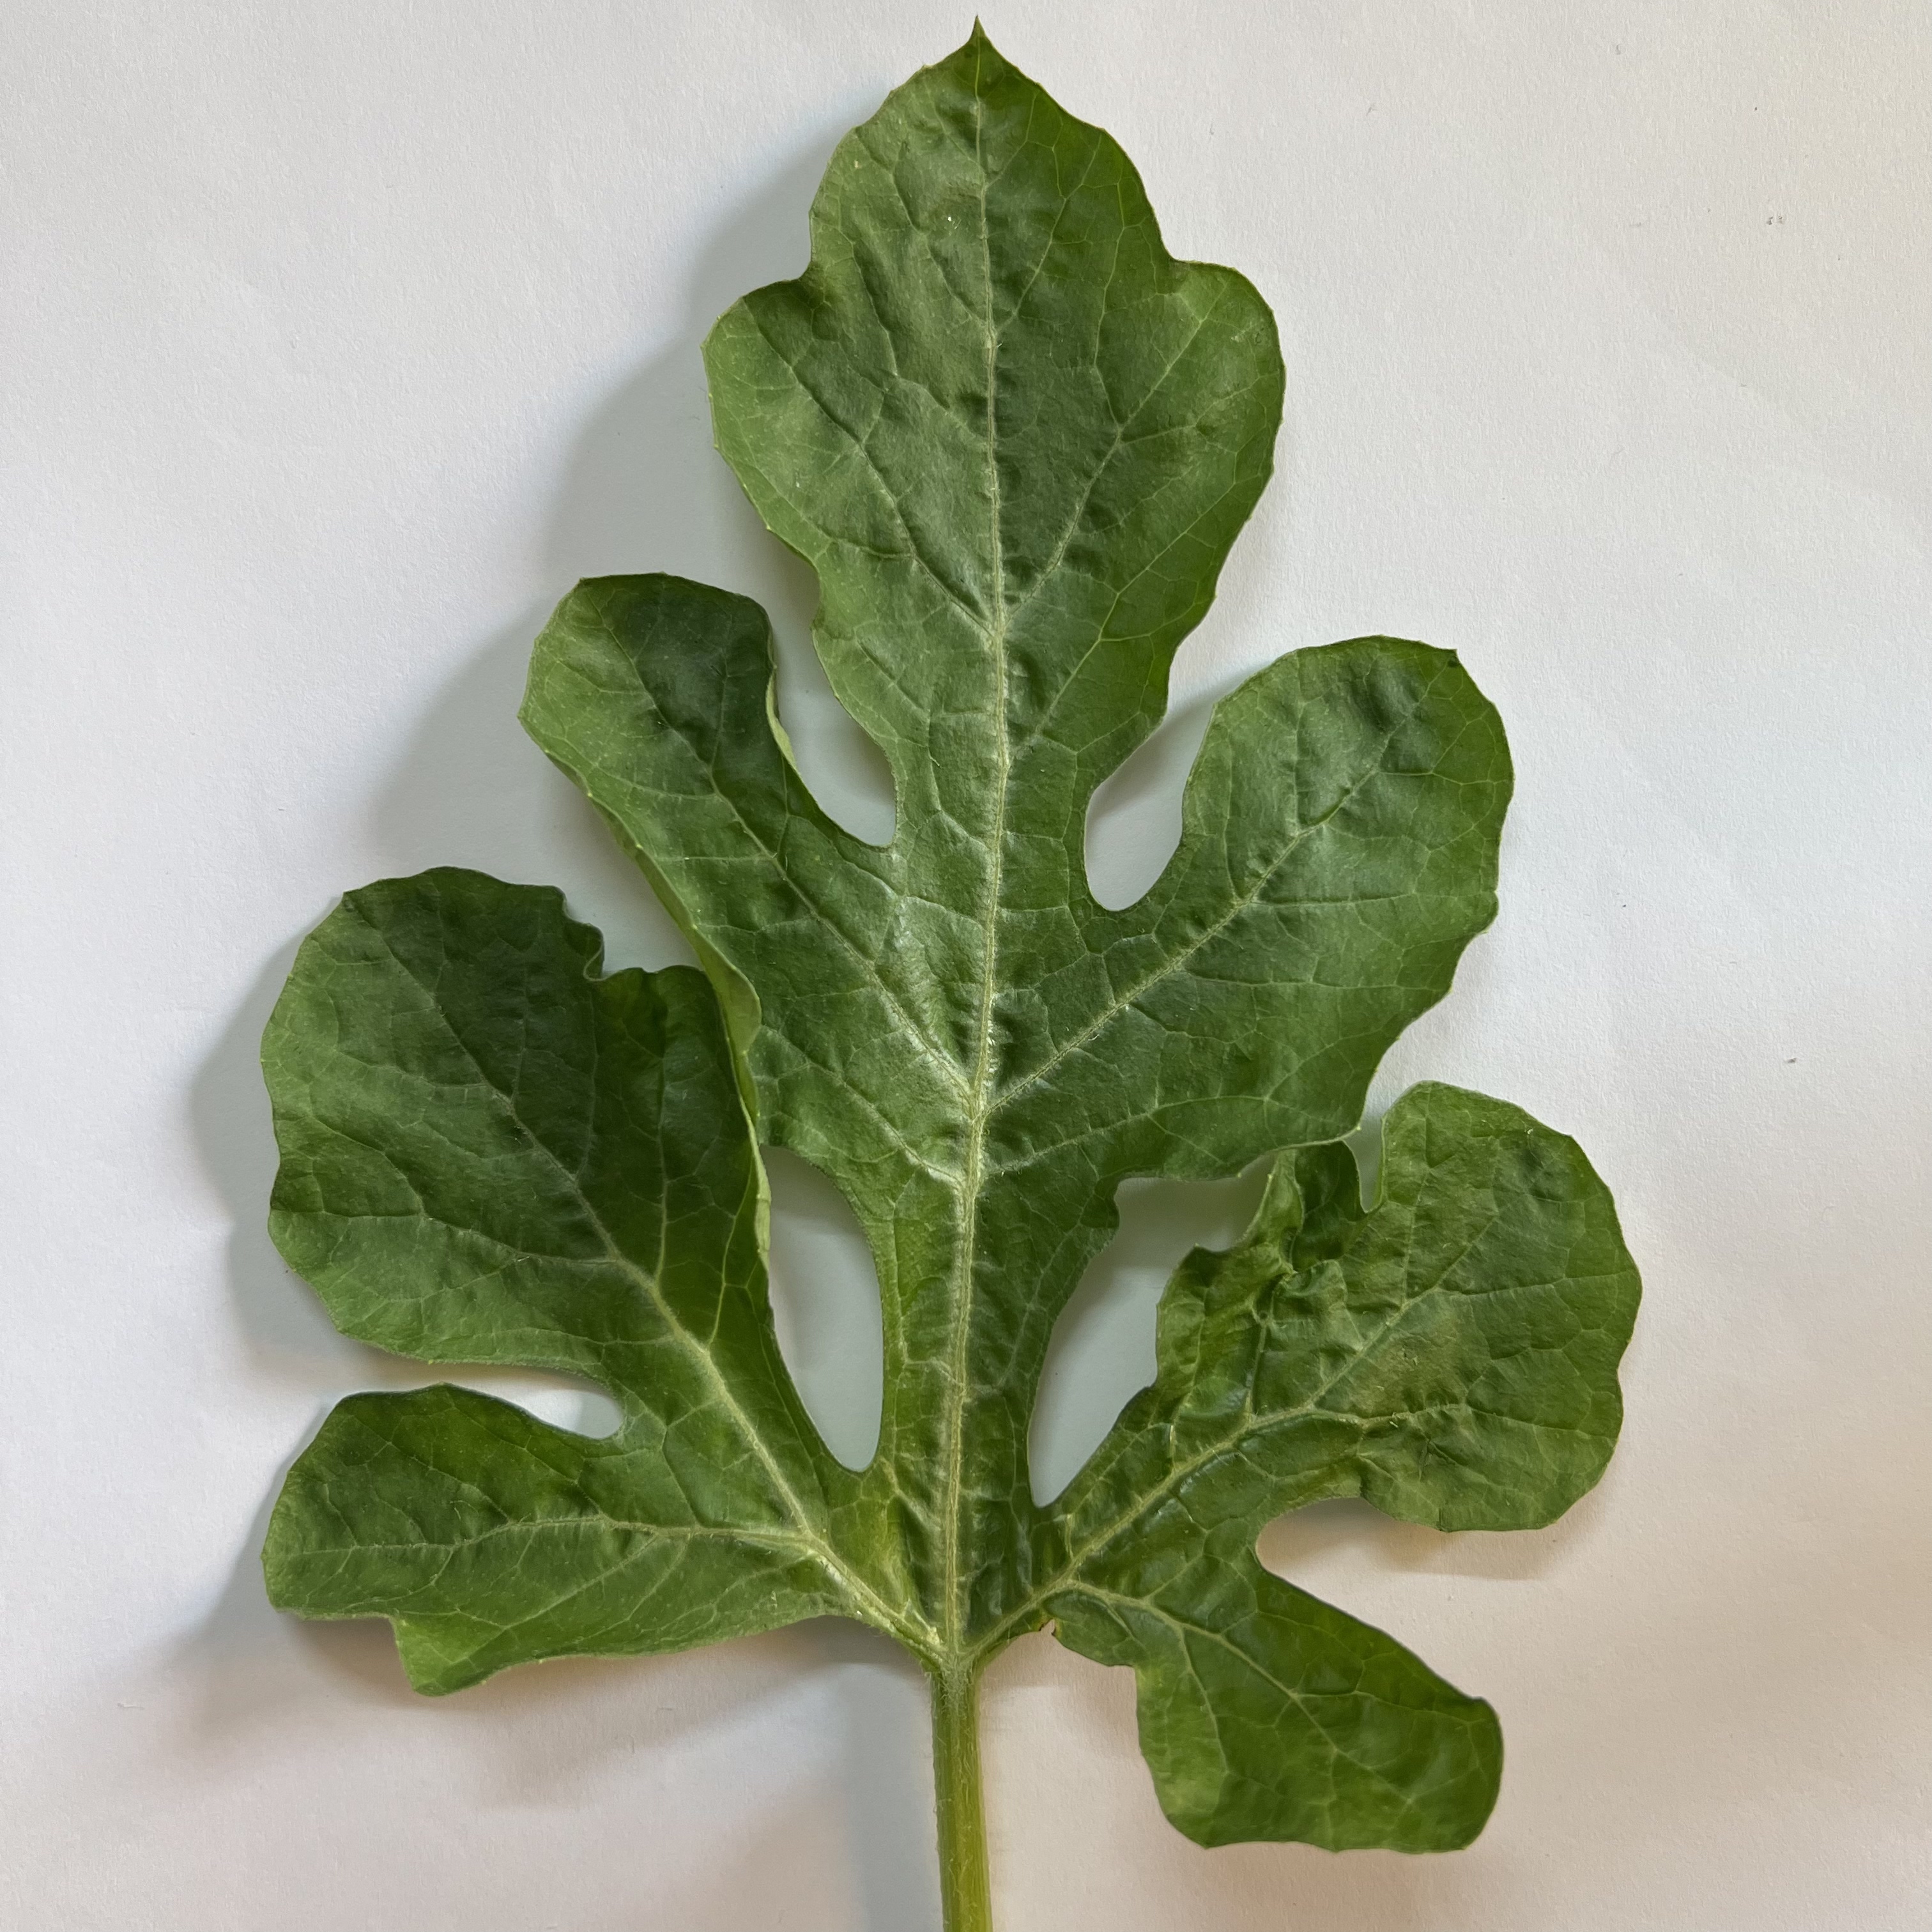
Label: Healthy